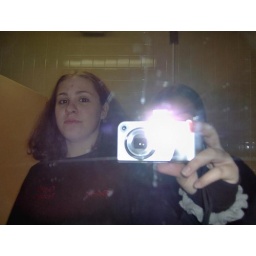
in girls bathroom and devin behide me